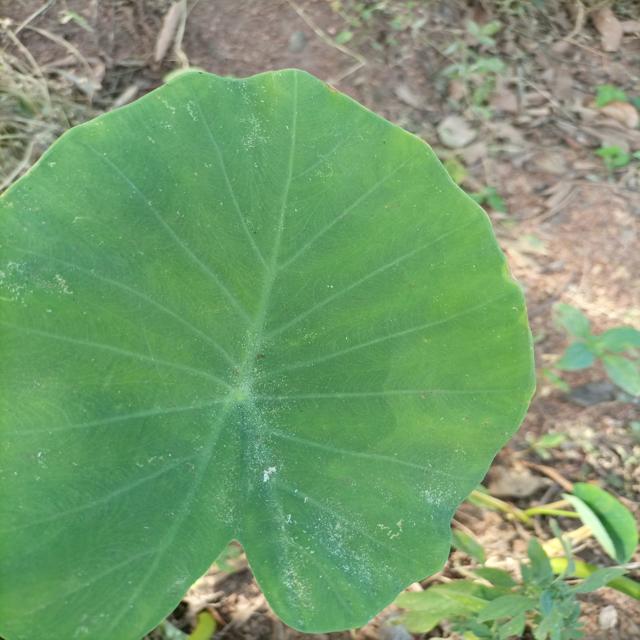
Label: Healthy